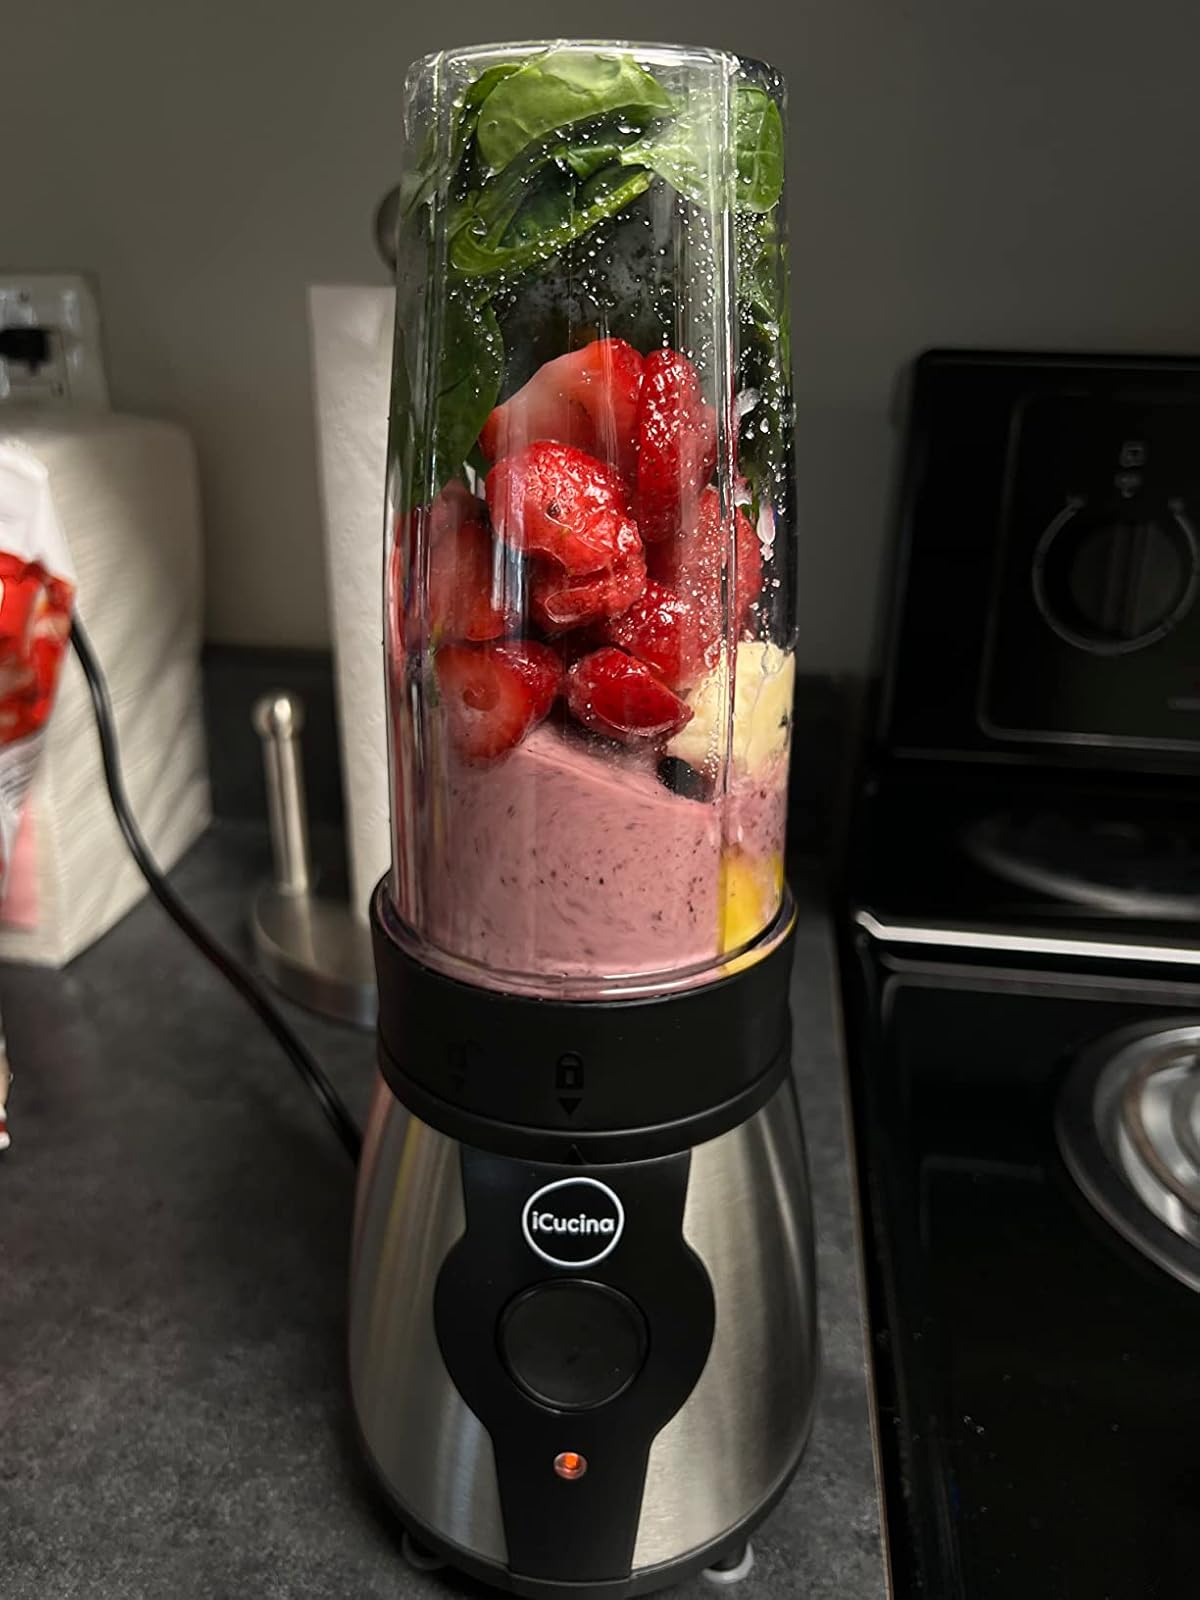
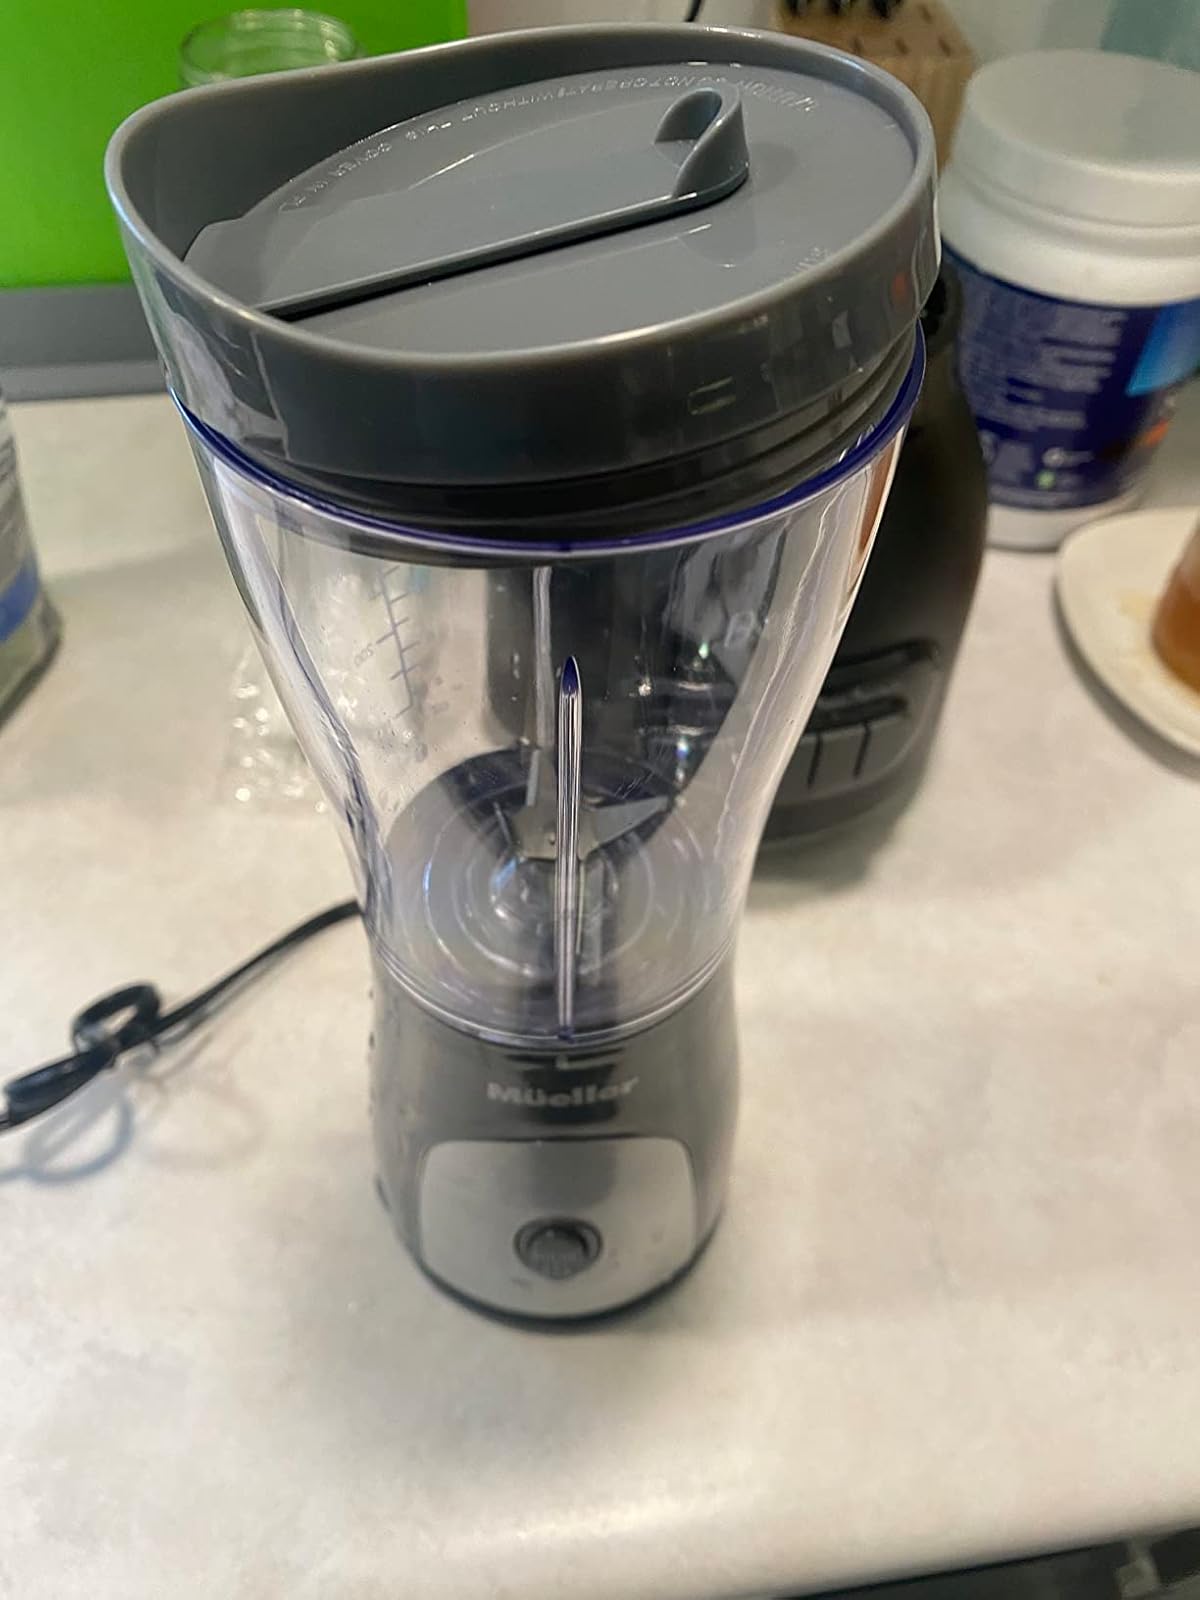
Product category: items_blender
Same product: no